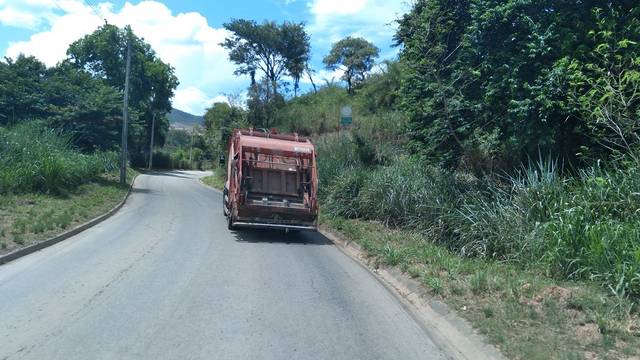
Region: Brazil
Coordinates: -19.873, -43.858